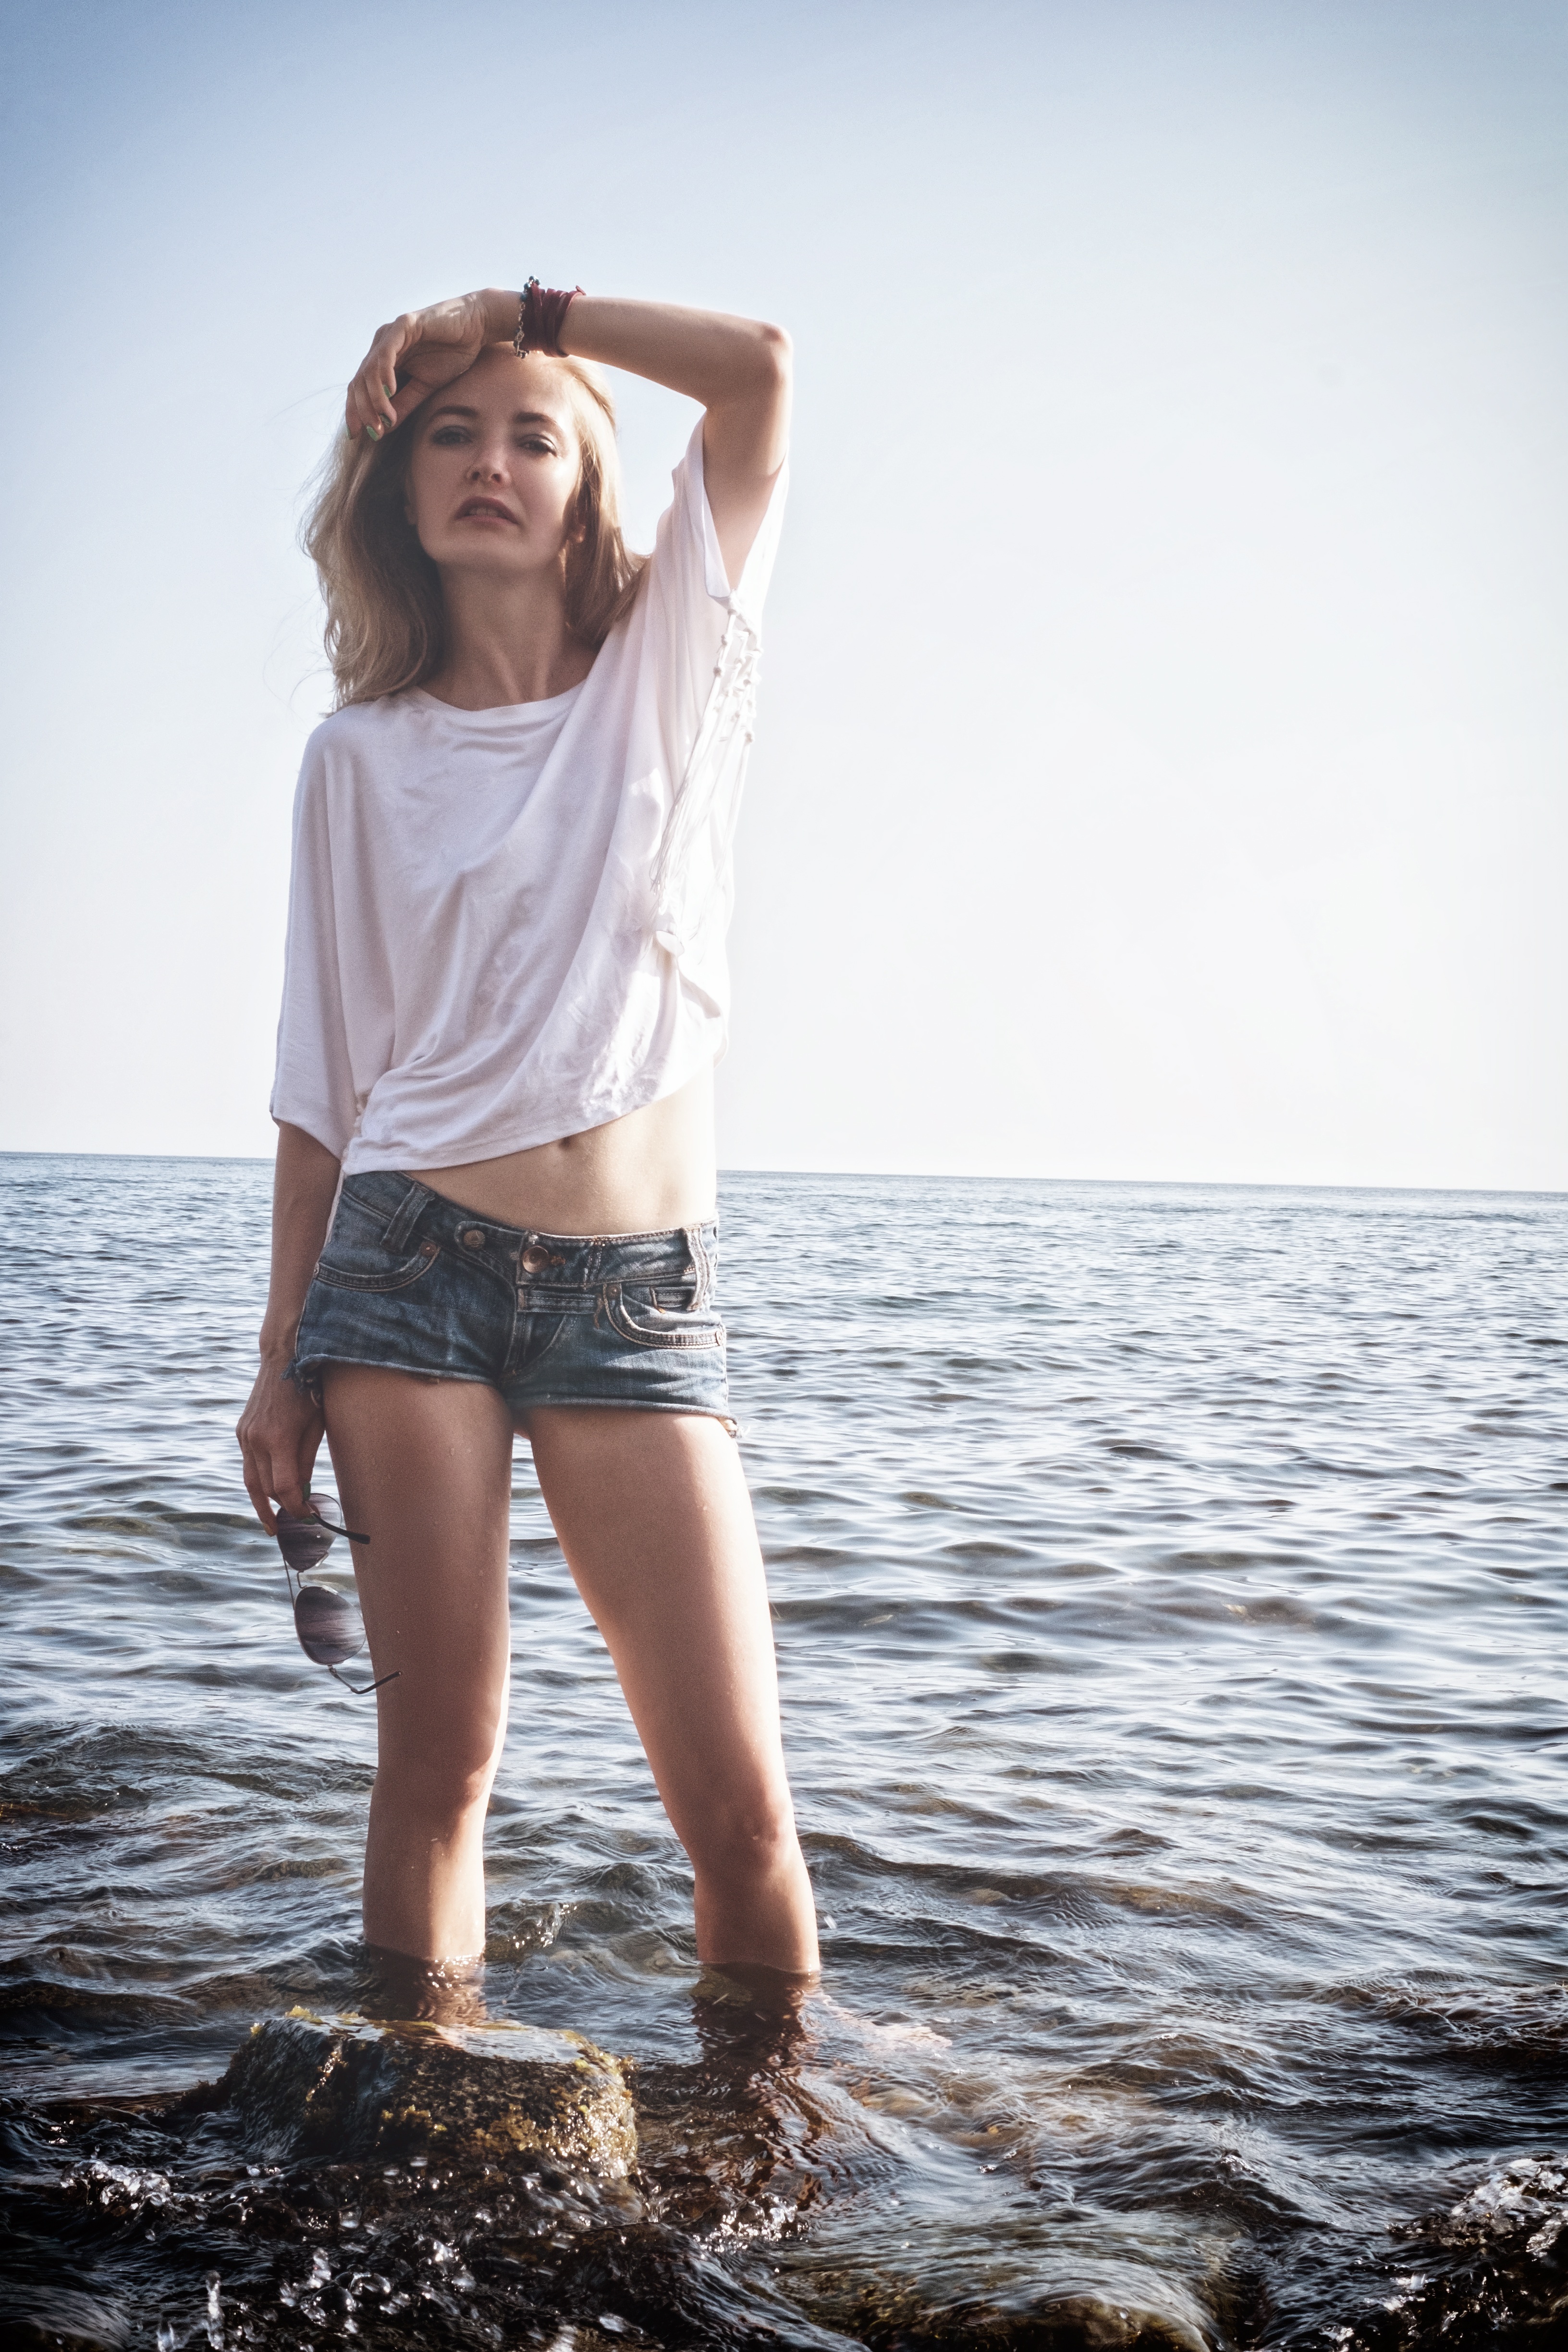
hand, sea, horizon, person, sky, girl, woman, photography, sunlight, view, summer, leg, portrait, model, spring, sitting, fashion, blue, clothing, blonde, season, cry, human body, sunny, eyes, dress, photograph, lips, beauty, beautiful, image, positive, photo shoot, riddle, portrait photography, human positions